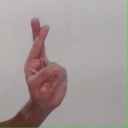
अक्षर: र